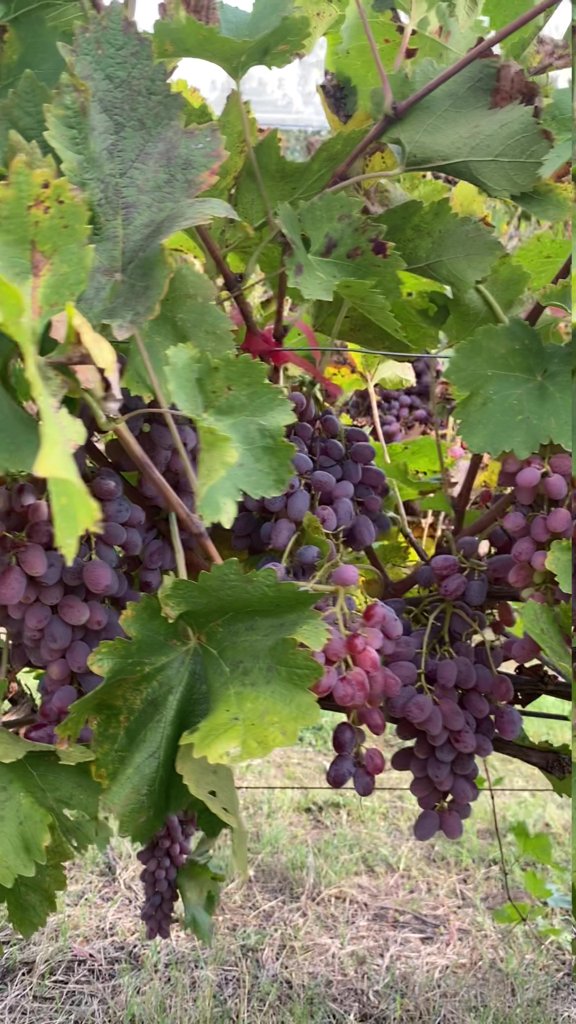
Berries visible: 237
Grape clusters: 8